Love Does (organization)

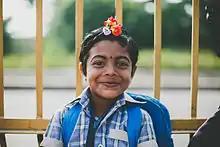
India Restore International

Love Does has been working in India since 2002 to investigate and perform surveillance to find children being enslaved in brothels or other forms of bonded labor. The children are then taken to homes to be cared for and, depending on the situation, returned to their families. It has helped stop forced prostitution in India by arresting over 80 criminals and placing the children in safe houses.